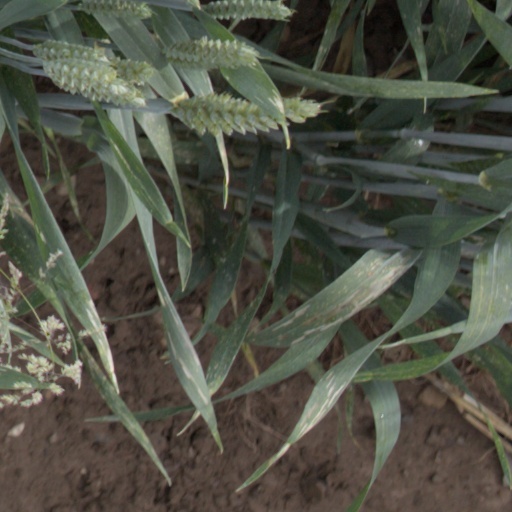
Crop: wheat